Tawfik Toubi

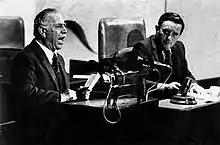
Tawfik Toubi in the Israeli Knesset (Parliament), here seen on the left

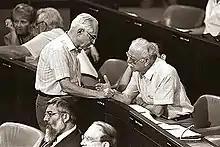
Tawfik Toubi in the Israeli Knesset (Parliament)

Tawfik Toubi (11 May 1922 – 12 March 2011) was a Mandatory Palestine-born Israeli Arab communist politician. He was the last surviving member of the first Knesset. Tawfik Toubi was married to Olga Touma and one of his sons, Elias Toubi, studied medicine in Leningrad. He is also the second longest-serving Knesset member of all time, over 41 years of office, all consecutive.